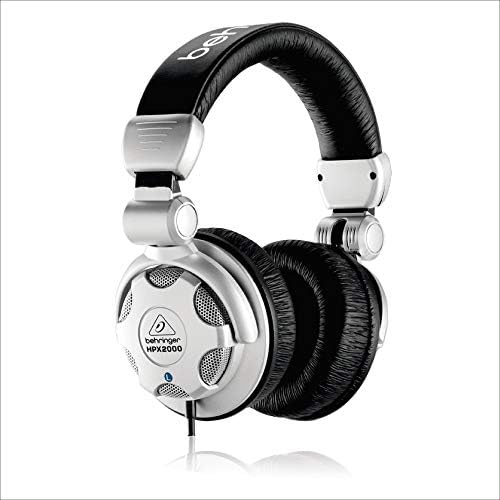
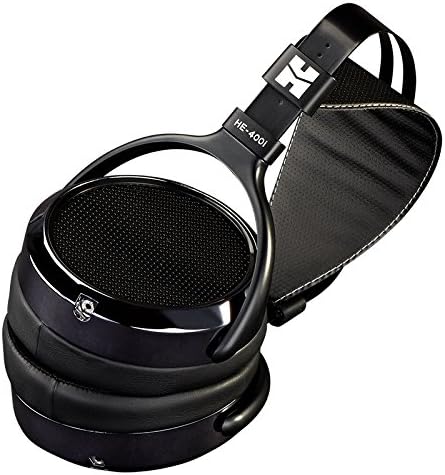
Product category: headphones
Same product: no